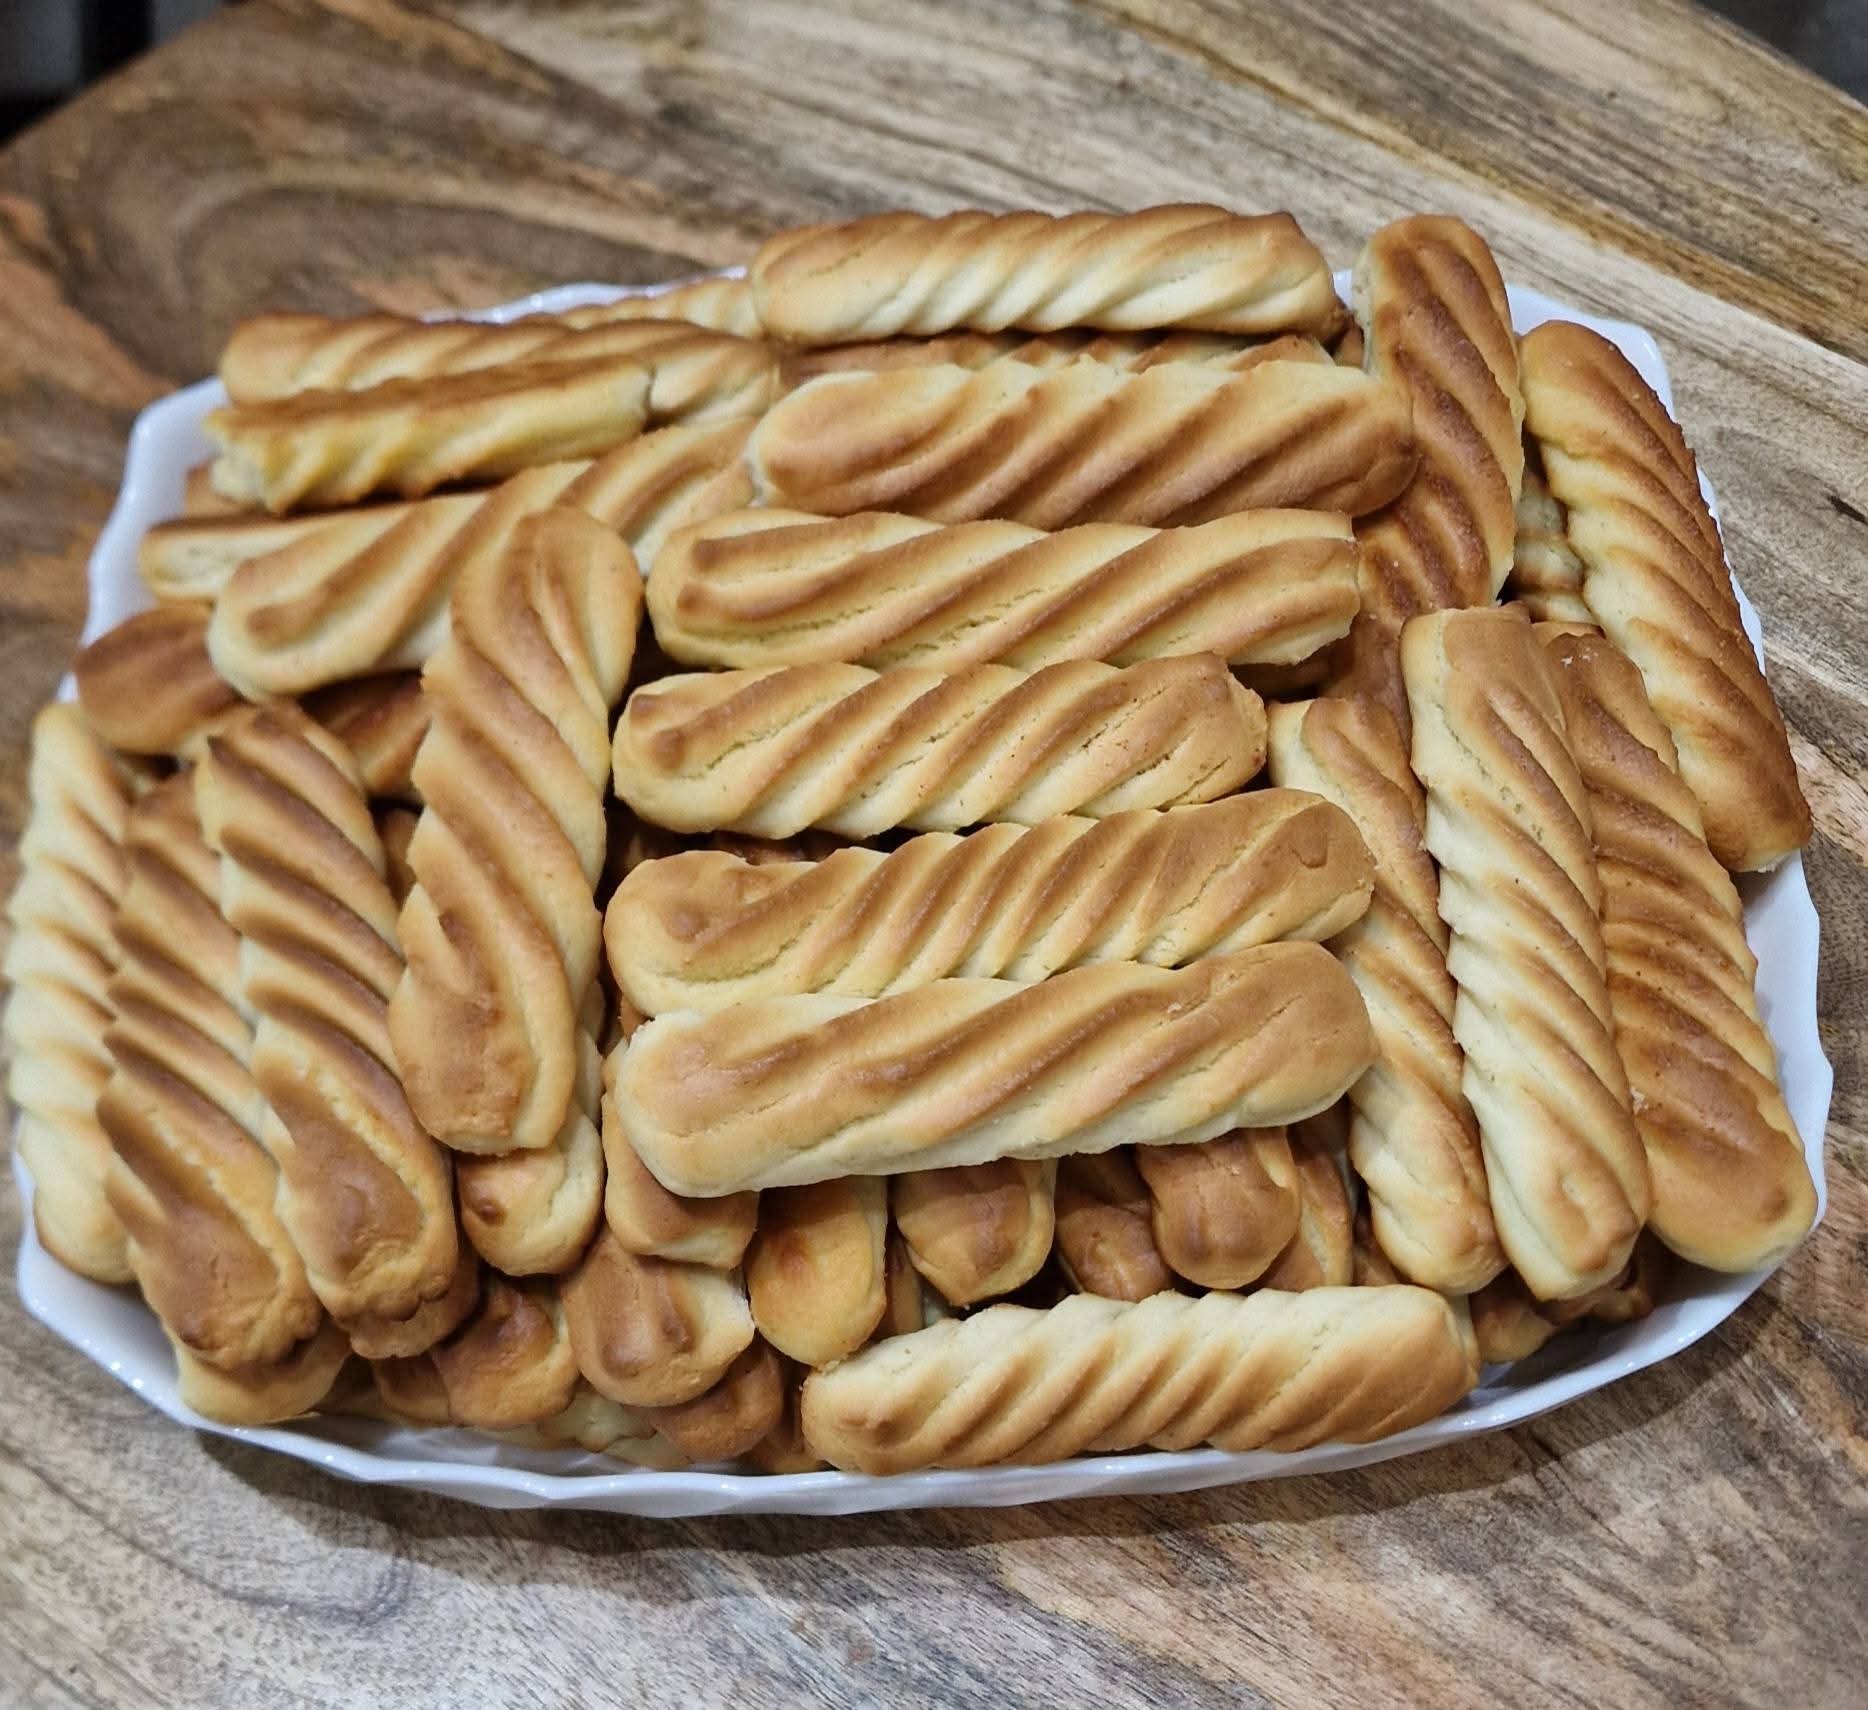
الوصف بالفصحى: بسكويت محضر بمادة النشادر
الوصف بالعامية السودانية: بسكويت مكنة / نشادر
التصنيف: Food & Drinks